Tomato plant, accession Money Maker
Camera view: horizontal (90 deg, fisheye); turntable rotation: 90 degrees
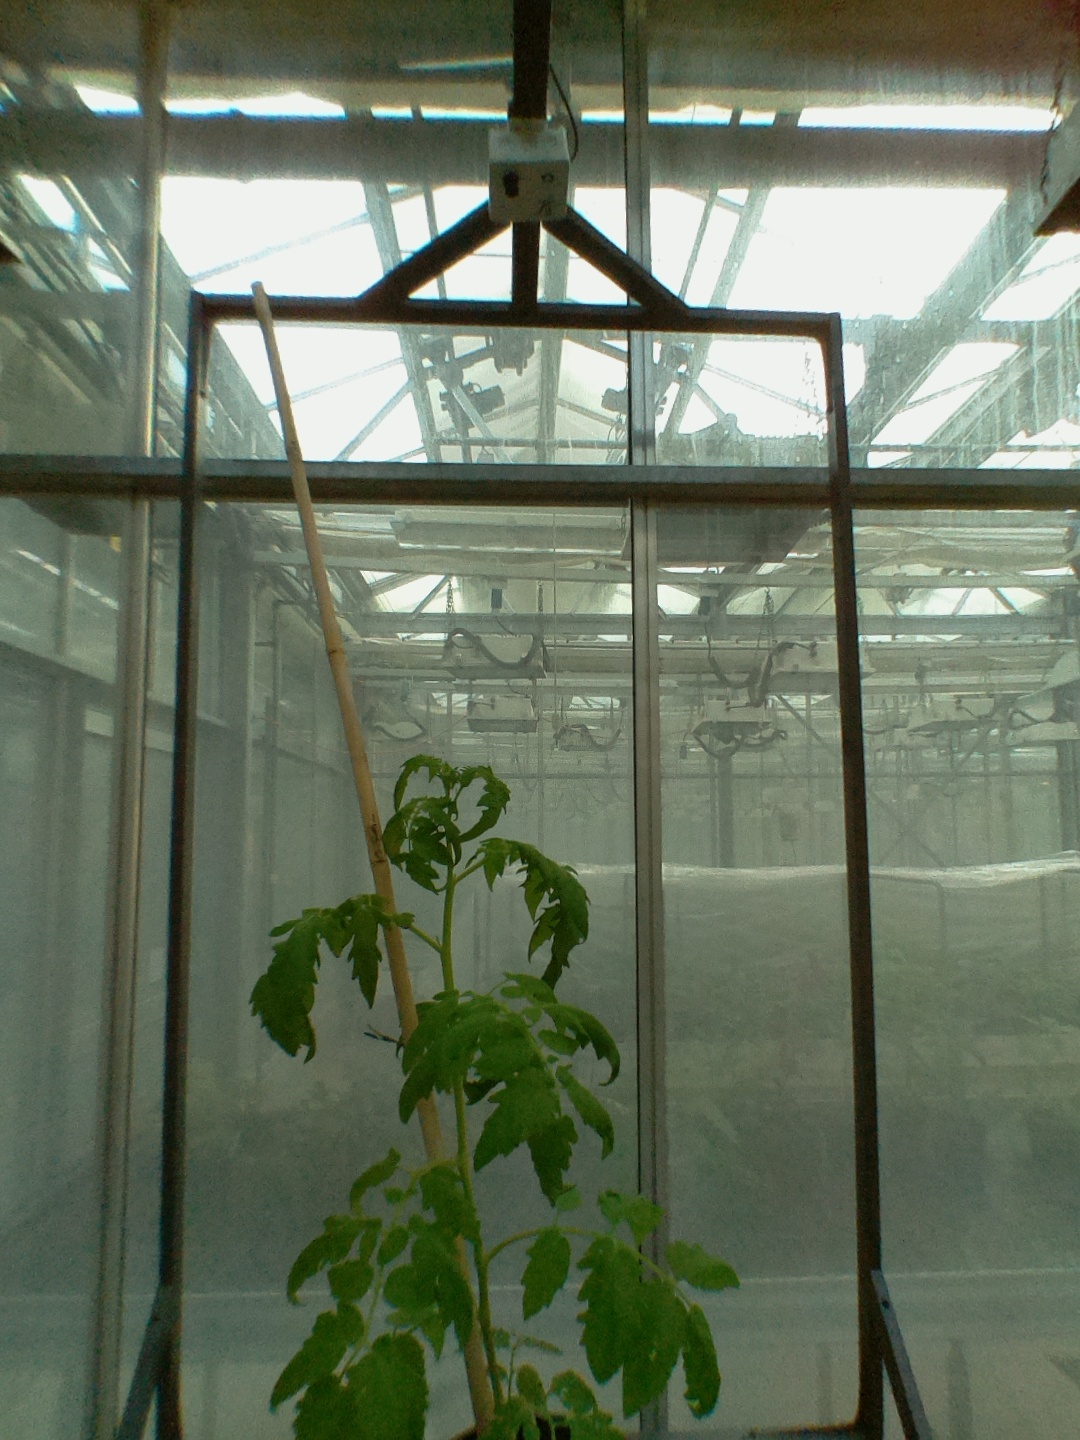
BBCH growth stage 52: 2 inflorescences visible